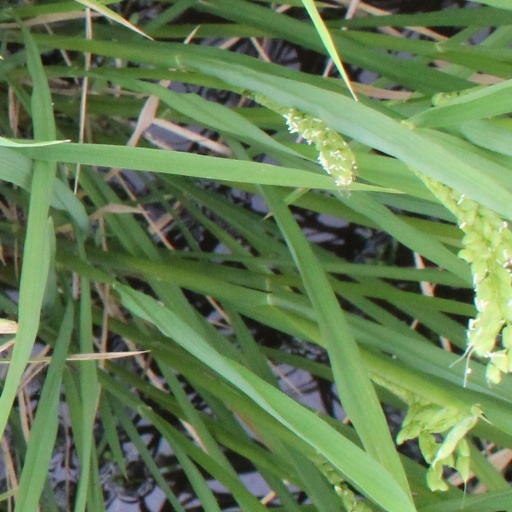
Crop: rice